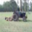
Label: tractor